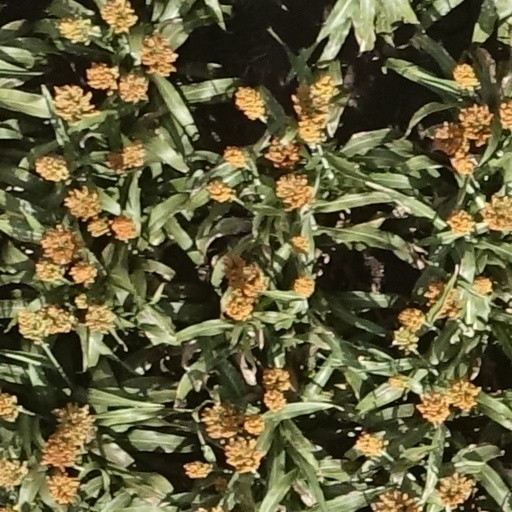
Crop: sorghum